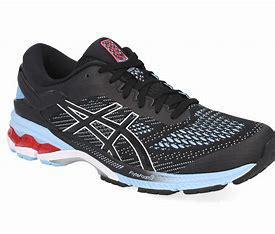
Brand: Asics
Model: Gel Kayano 26